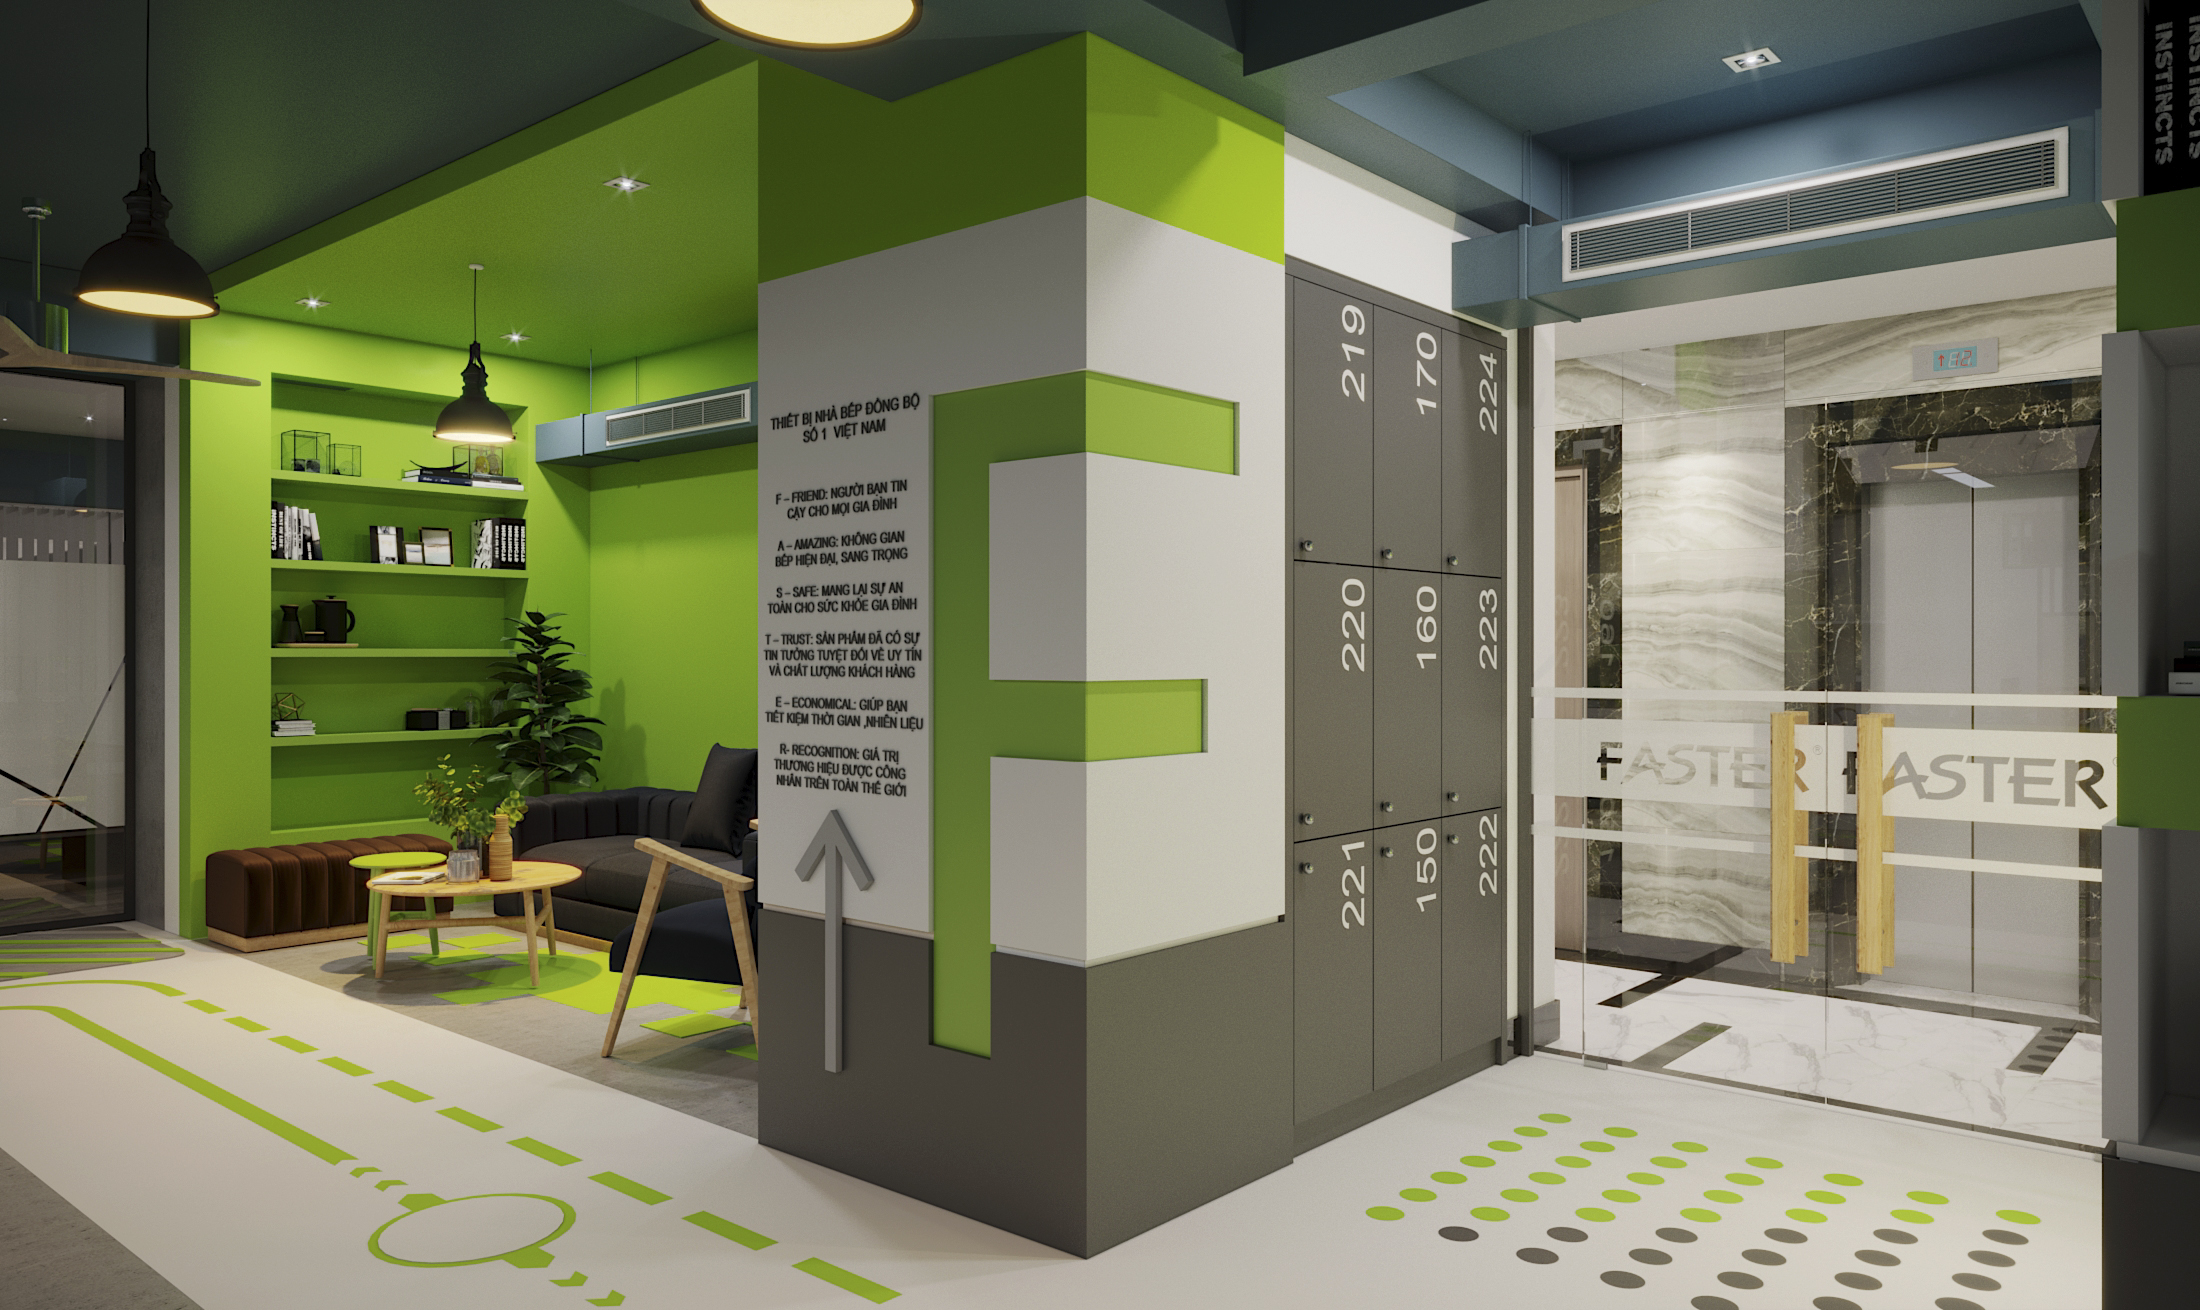
green, color, interior design, room, building, wall, design, architecture, tile, floor, ceiling, lobby, flooring, furniture, graphics, facade, wallpaper